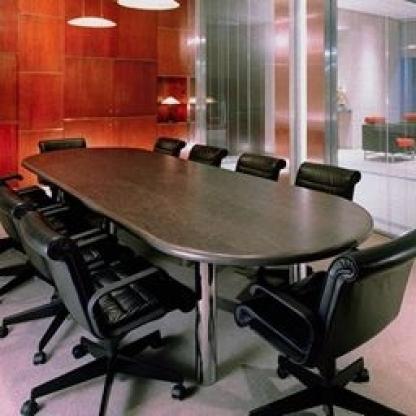
Scene: Indoor